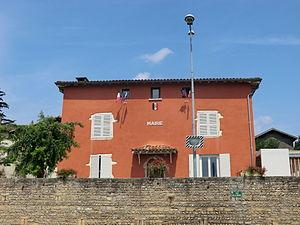
Mairie de Sainte-Euphémie (Ain).
Sainte-Euphémie est une commune française, située dans le département de l'Ain en région Auvergne-Rhône-Alpes.